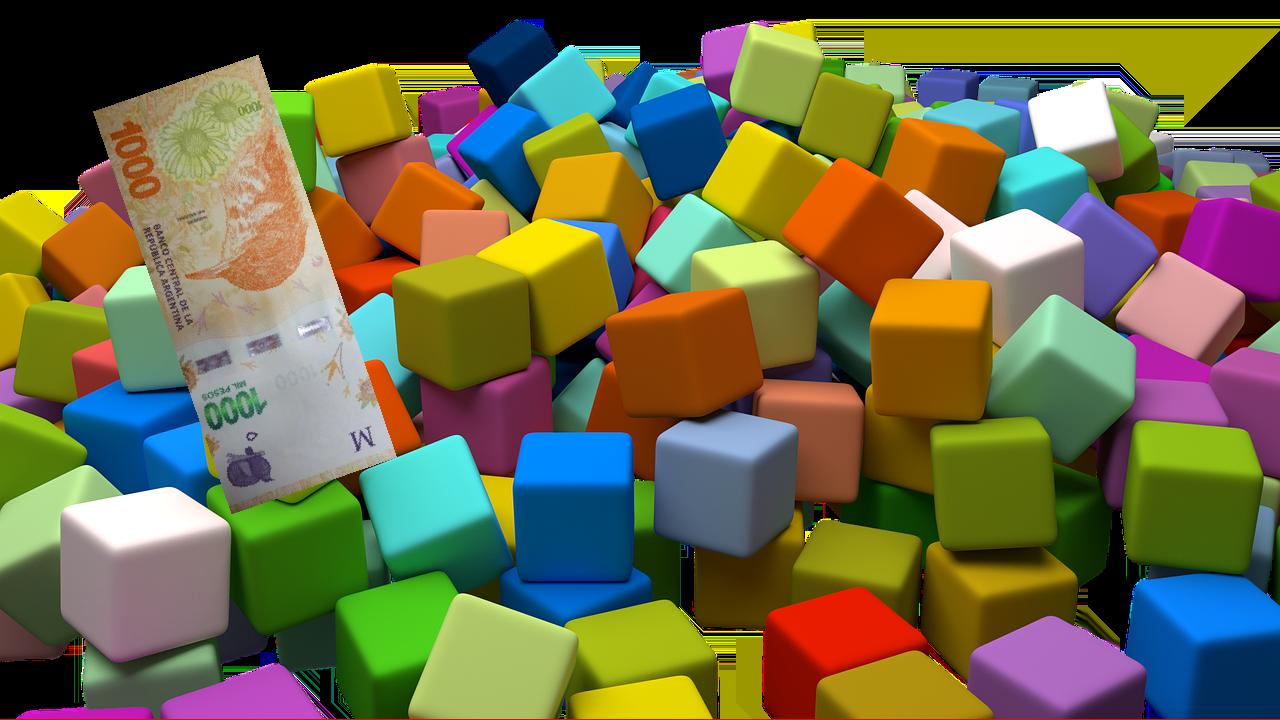
Denominación: 1000